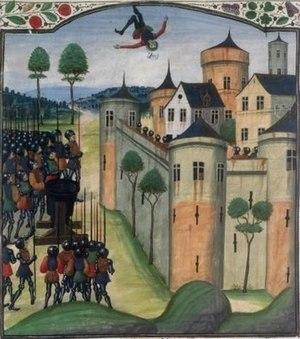
La bataille d'Auberoche se déroule le 21 octobre 1345, au début de la Guerre de Cent Ans près du château d'Auberoche aux alentours de Périgueux. À l'époque, la Gascogne appartient à la couronne anglaise et son armée est localement composée en grande partie de natifs de la région. La bataille se déroule sur l'Auvézère, rivière qui sépare les terres relevant du royaume de France de celles détenues par le roi d'Angleterre.